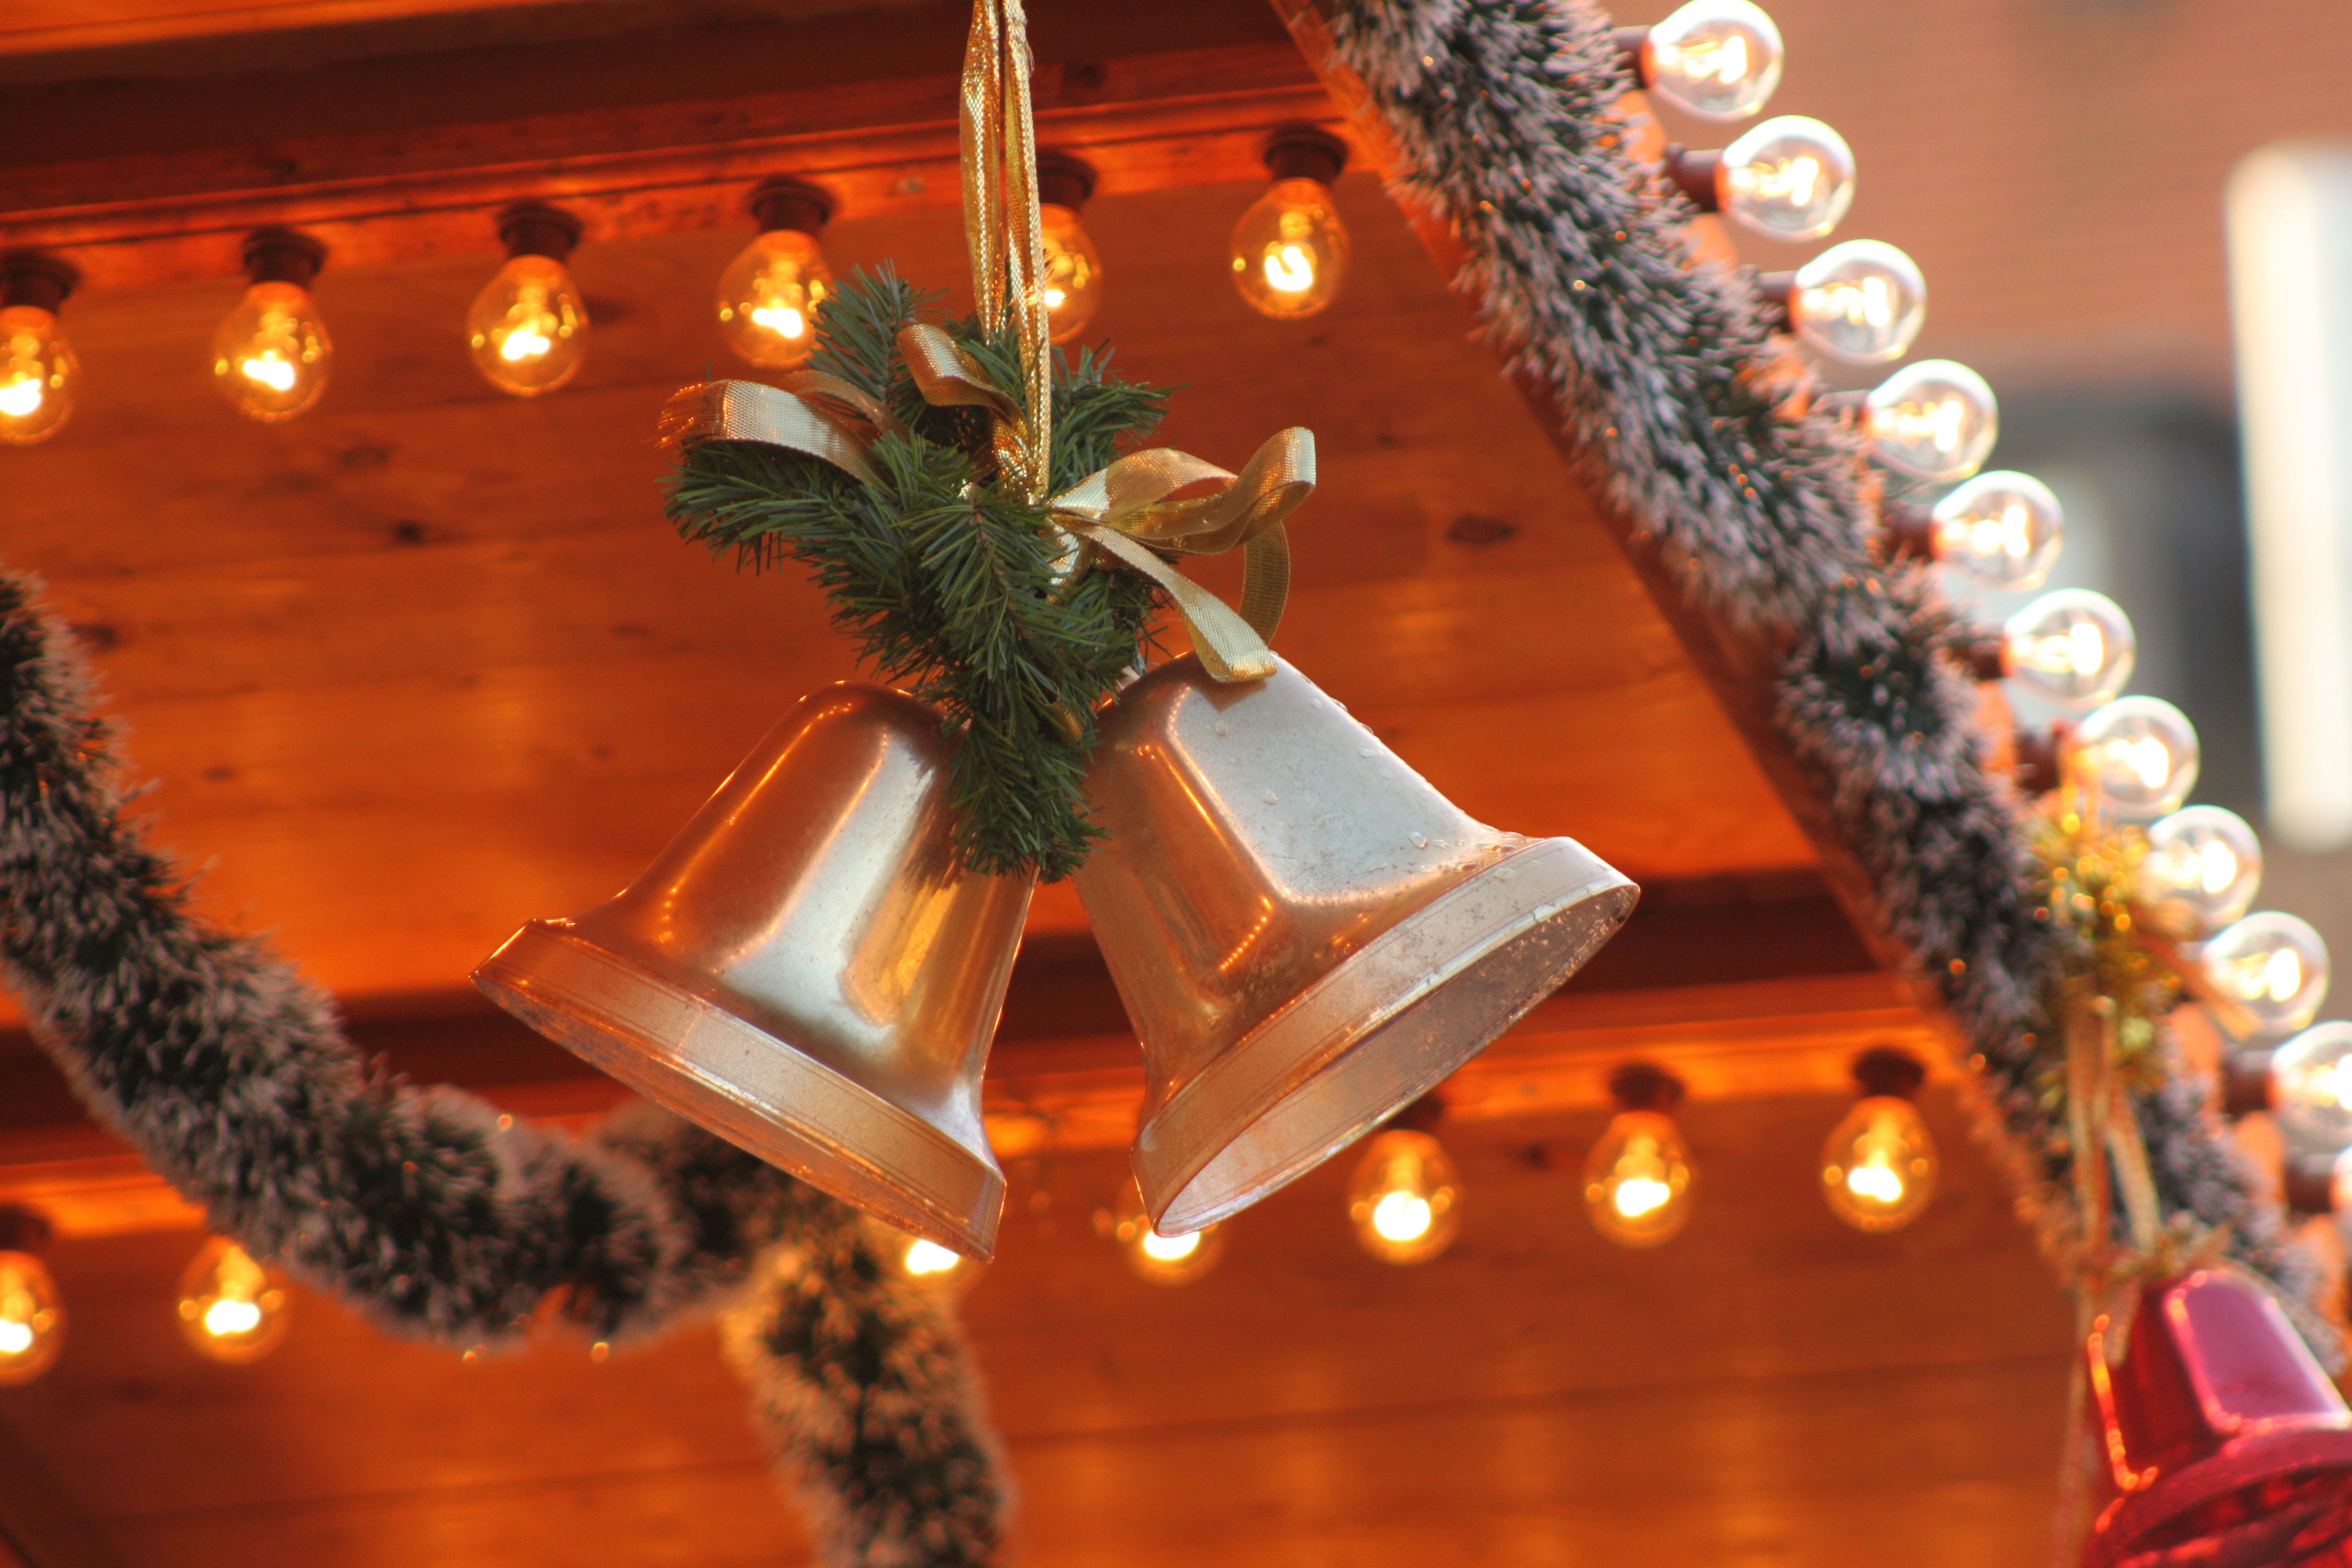
light, sky, star, flower, decoration, golden, holiday, christmas, lighting, christmas tree, christmas ornament, deco, advent, christmas decoration, christmas time, background, starry sky, poinsettia, christmas lights, centrepiece